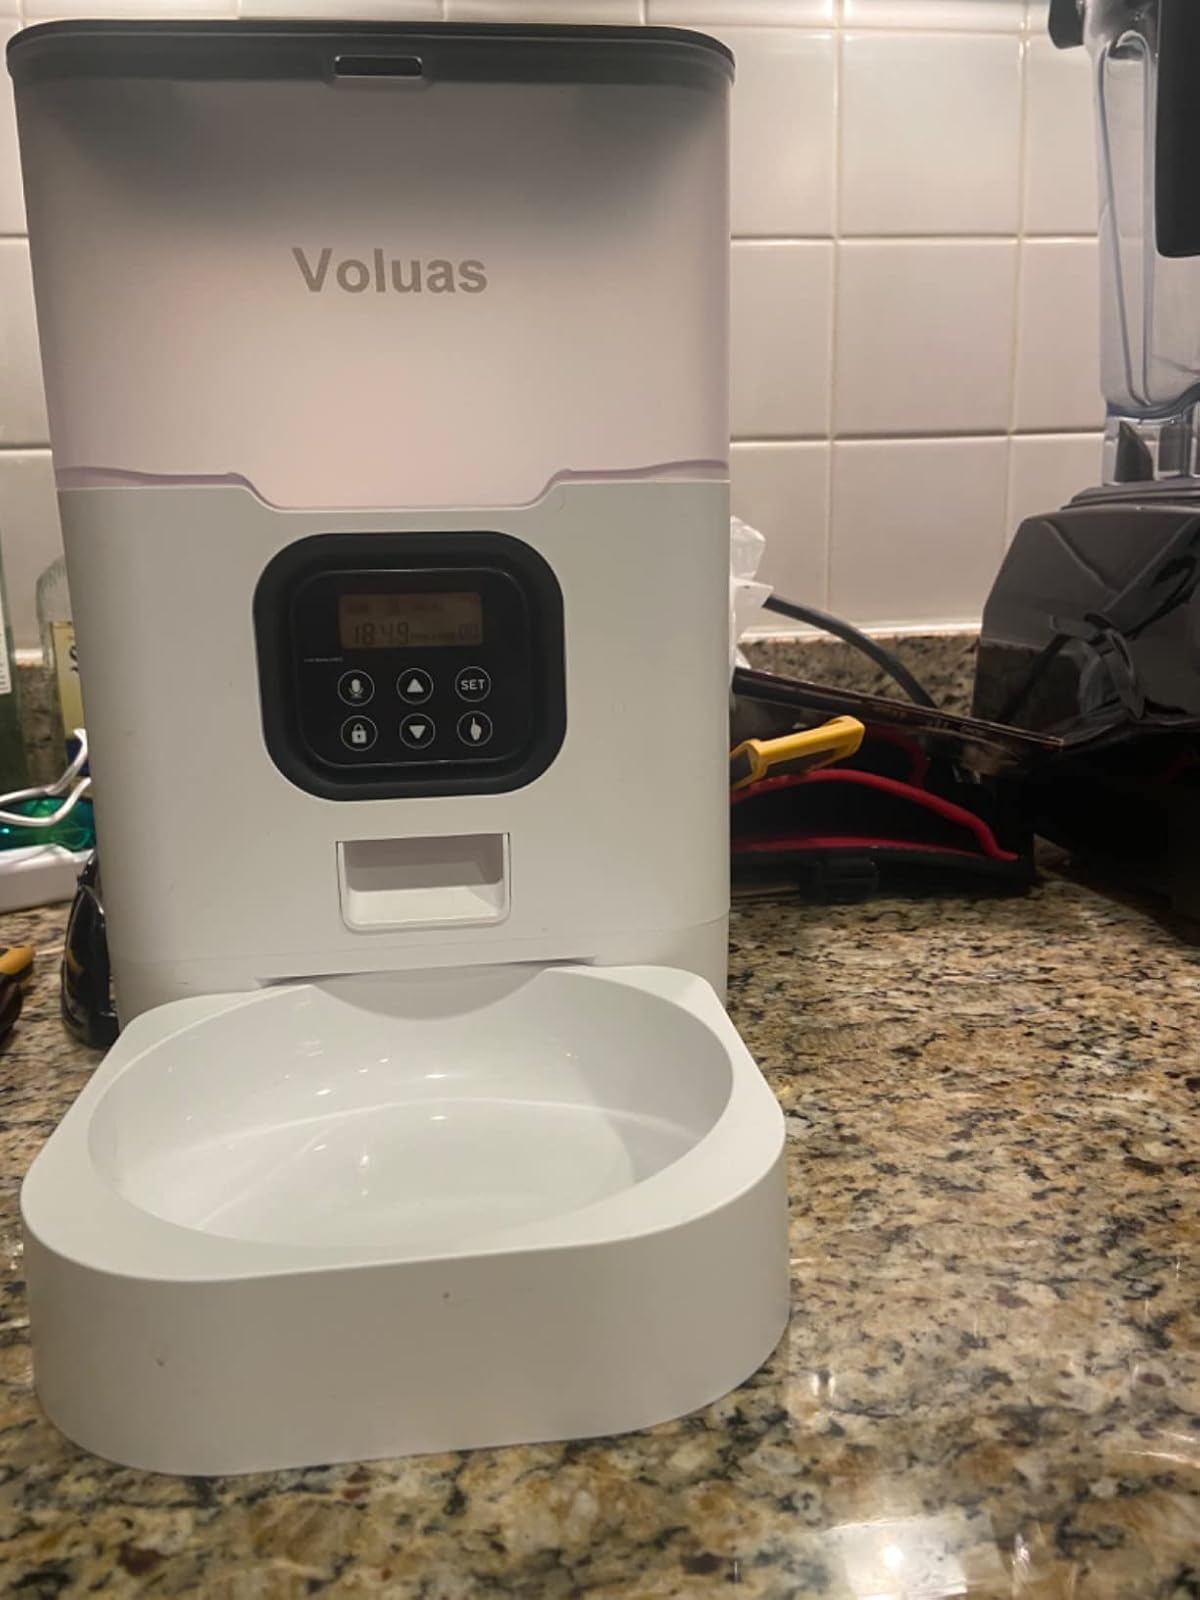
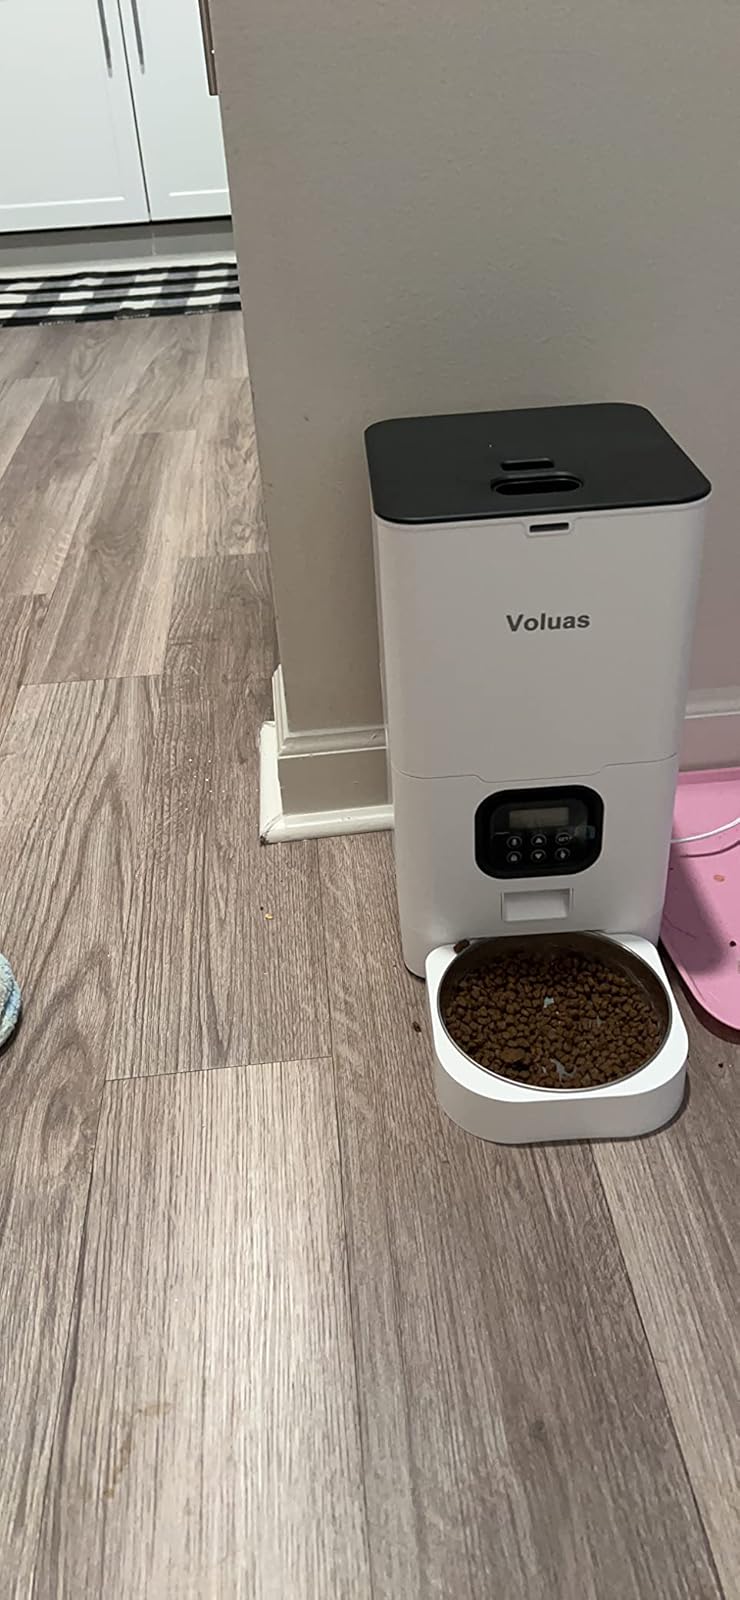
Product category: items_feeder
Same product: no